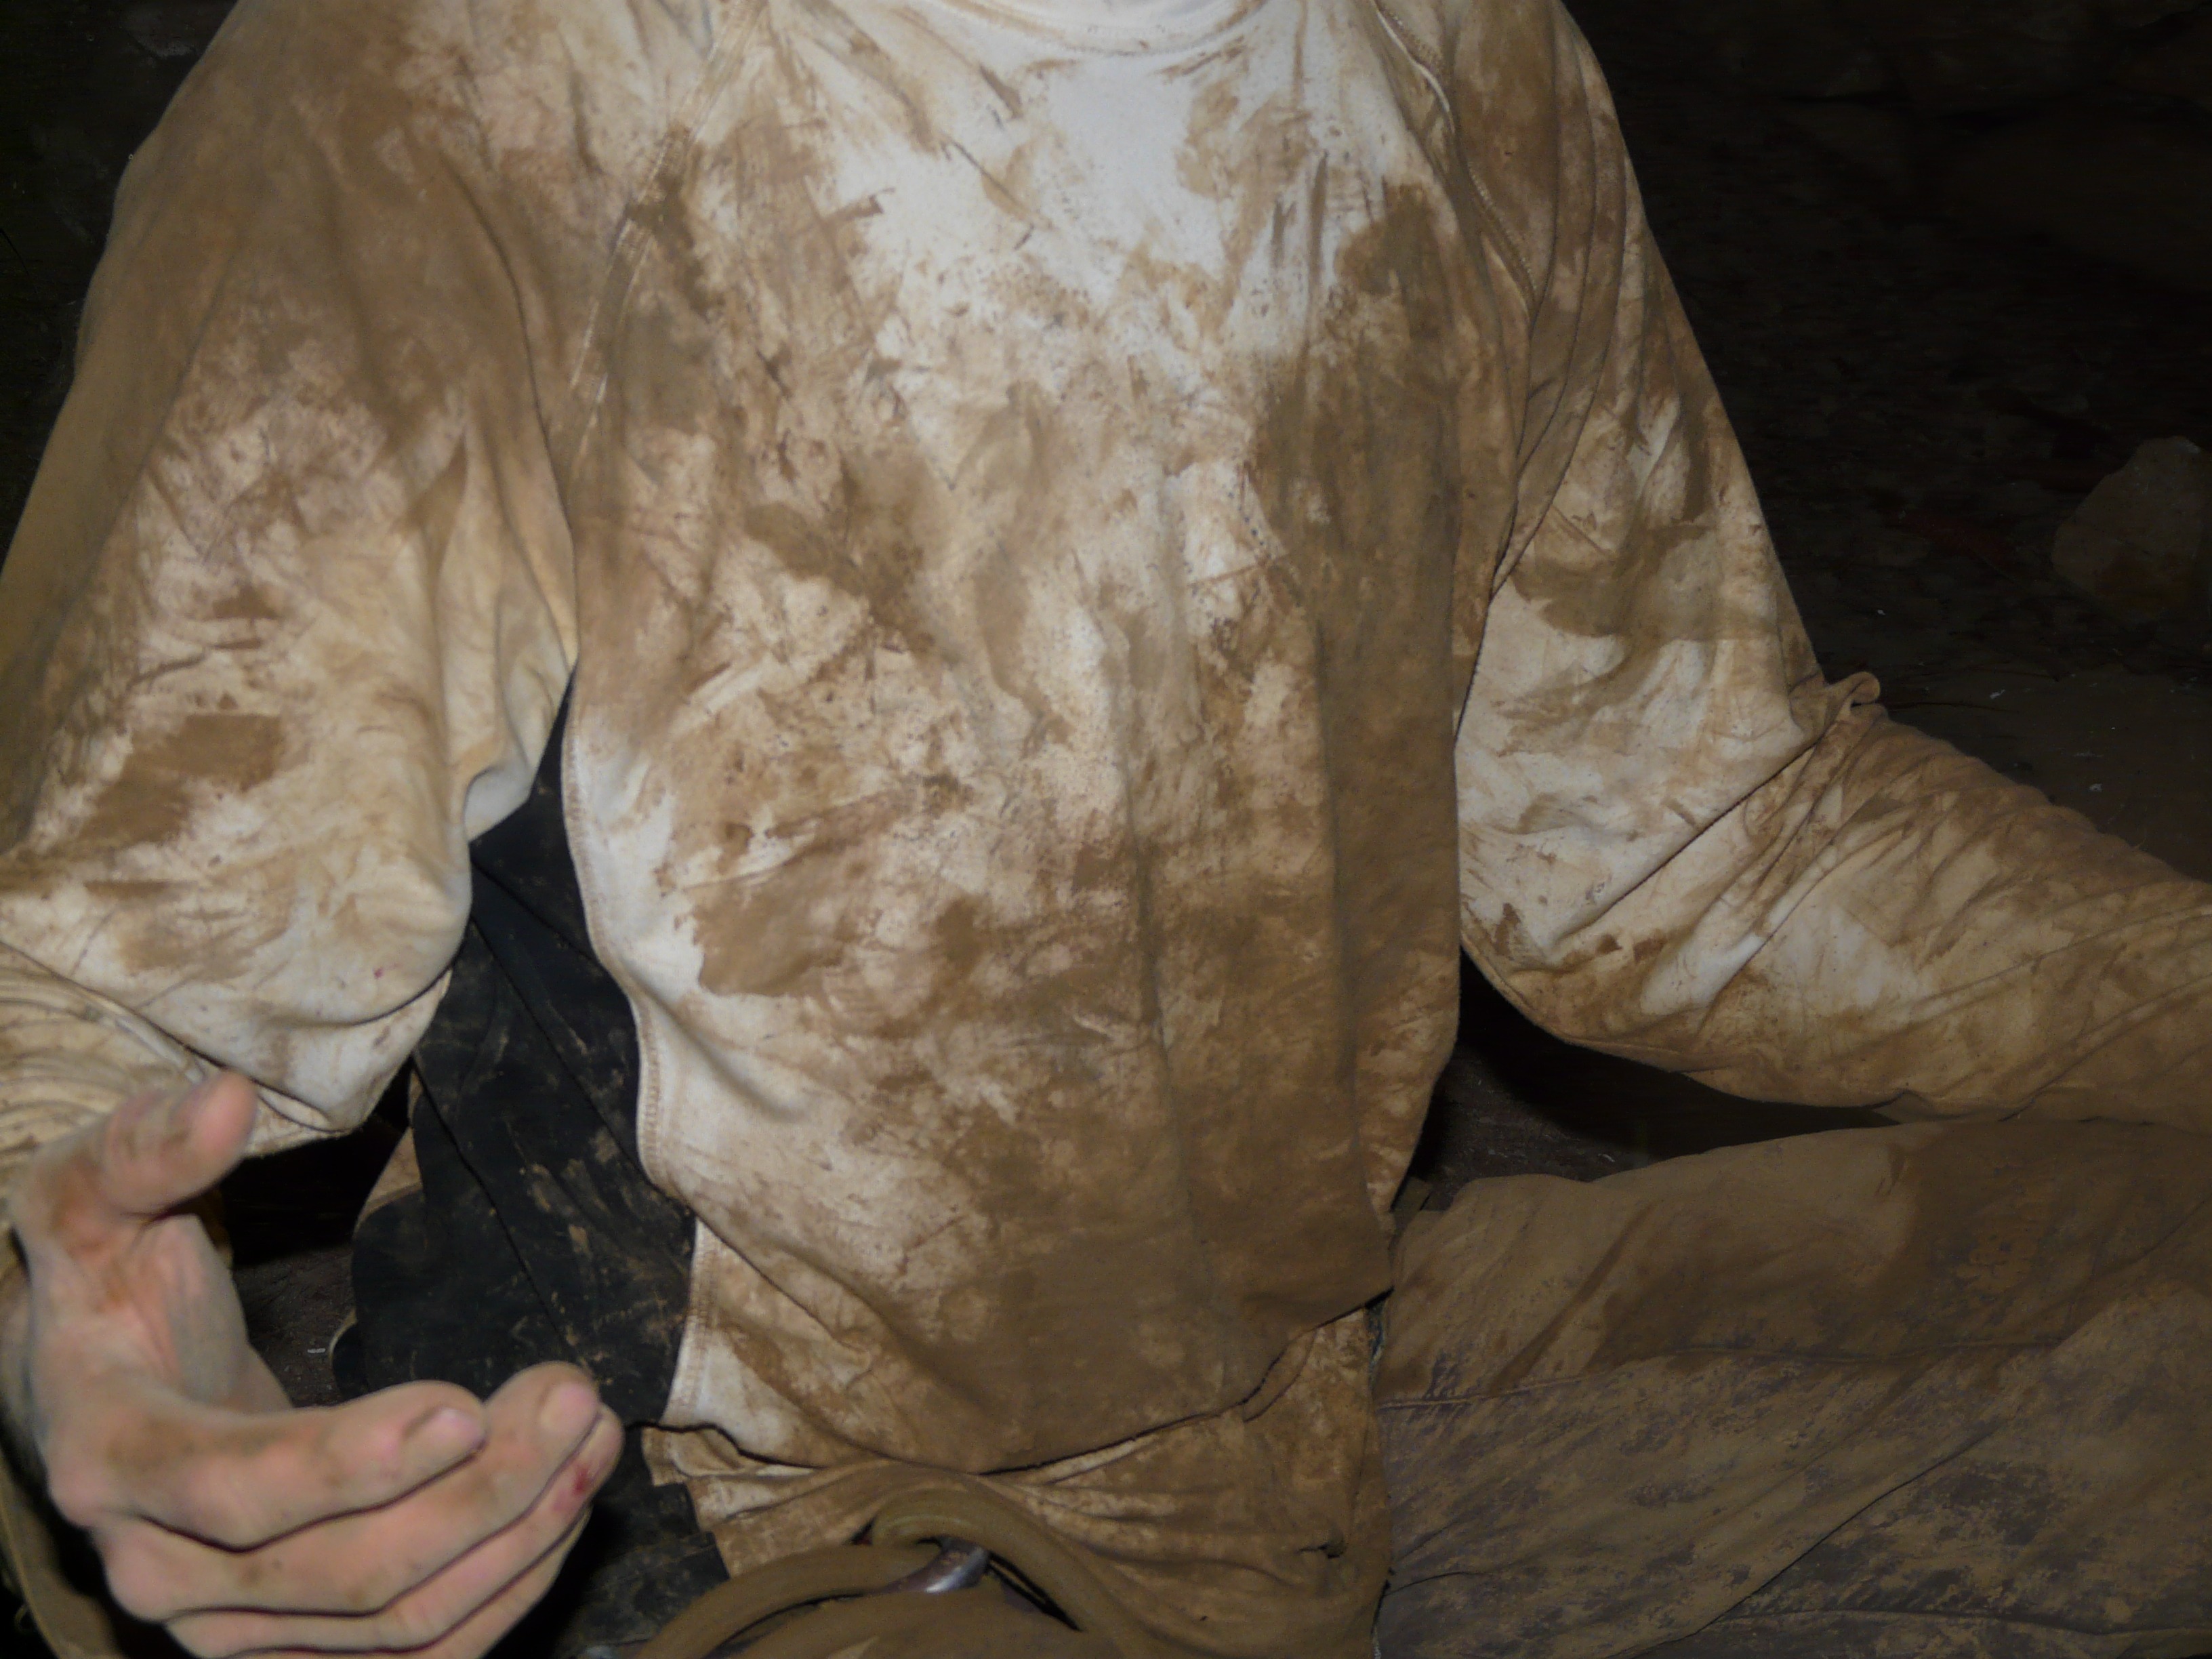
hand, formation, statue, dirty, clothing, sweater, overall, sculpture, art, fun, clay, carving, caving, work clothes, cave tour, caves clay